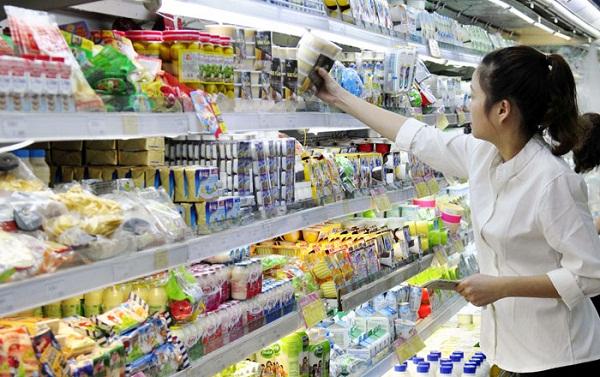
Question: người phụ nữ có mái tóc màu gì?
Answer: màu đen